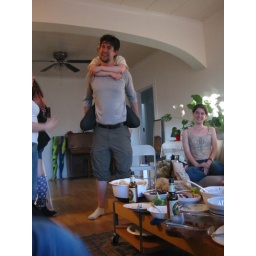
Ross make the house look small and all the food ended up in the living room where the seats are.